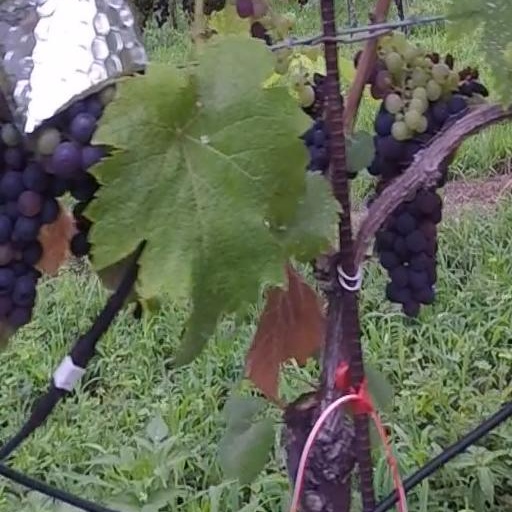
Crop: grape